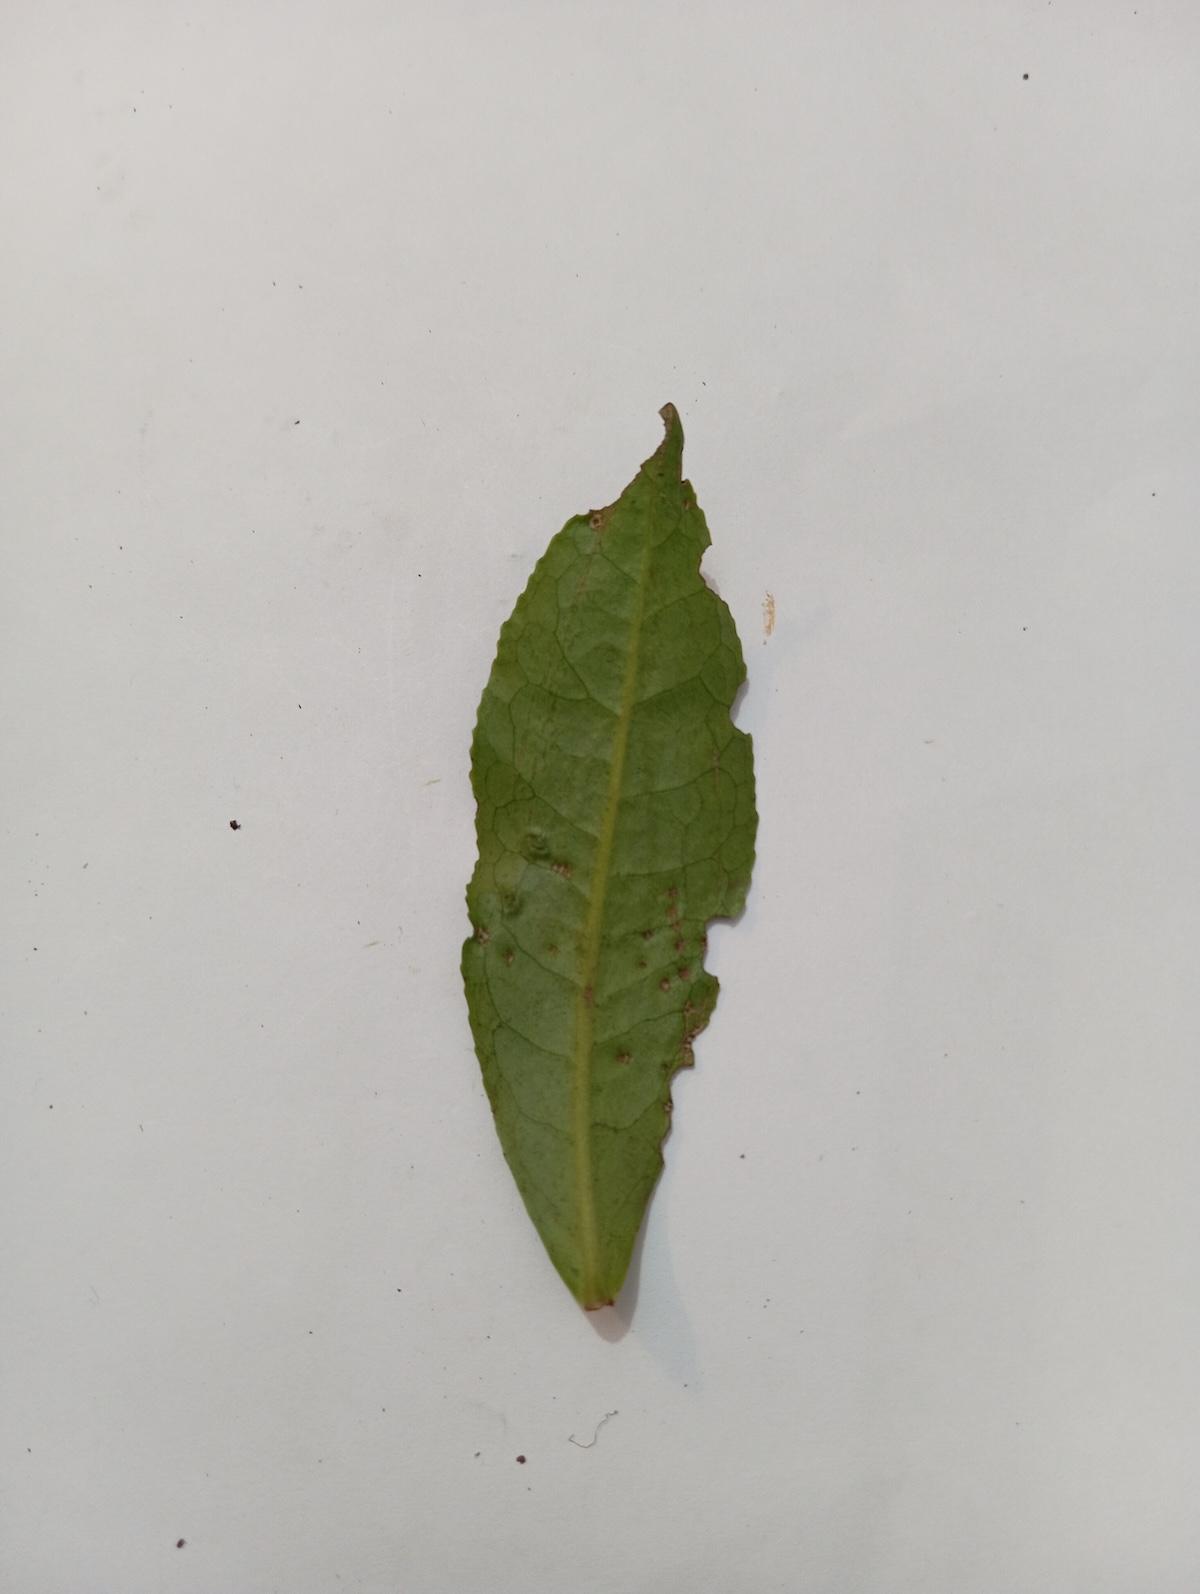
Label: Green mirid bug